Idaho

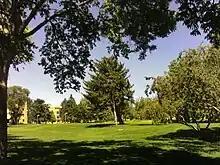
Idaho State University in Pocatello

The constitution of Idaho is roughly modeled on the national constitution, with several additions. The constitution defines the form and functions of the state government, and may be amended through plebiscite. The state constitution presently requires the state government to maintain a balanced budget.